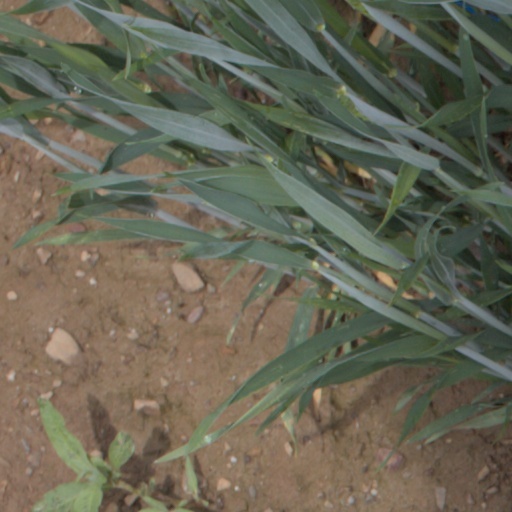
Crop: wheat